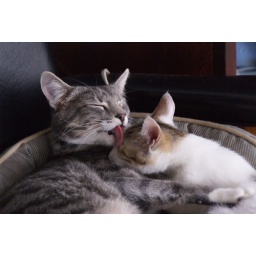
Reacher and Jan Brady, sitting in a tree, uh, cat bed, s-n-u-g-g-l-i-n-g!